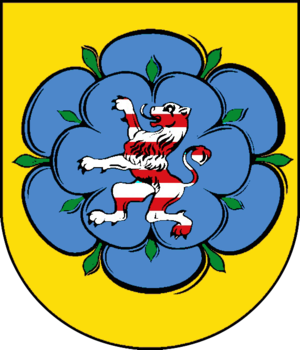
Sontra est une municipalité allemande située dans le land de la Hesse et l'arrondissement de Werra-Meissner.